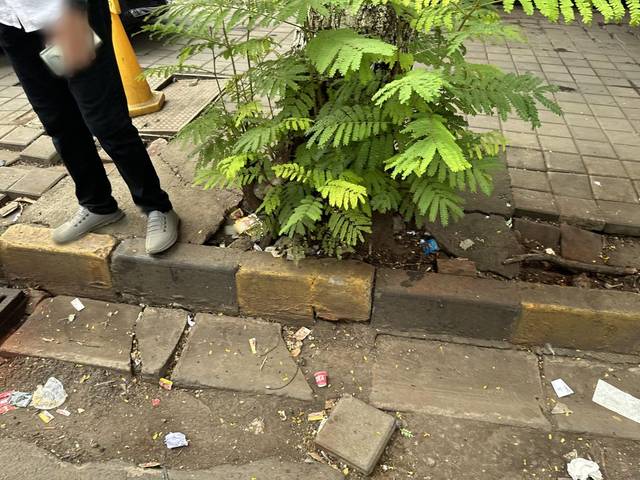
Region: India
Coordinates: 19.058, 72.837